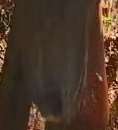
Face region: mouth_nostrils (mouth_chin_nostrils_and_profile)
Pain indicator: not_present